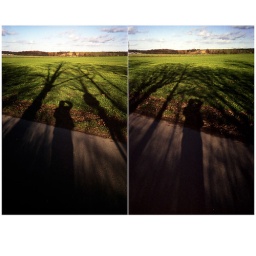
girl walking around